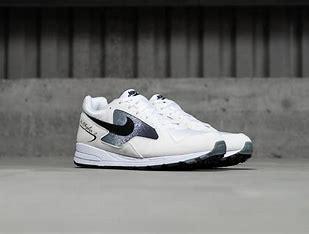
Brand: Nike
Model: Air Skylon Ii